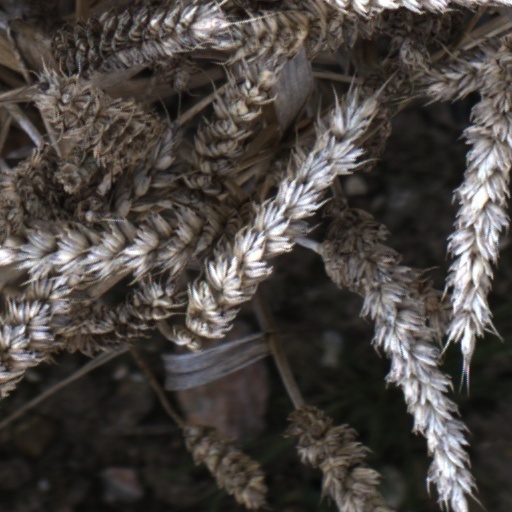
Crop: wheat